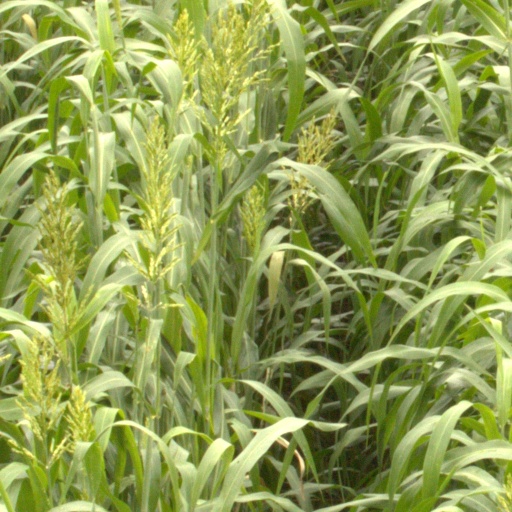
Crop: sorghum